St Antony's College, Oxford

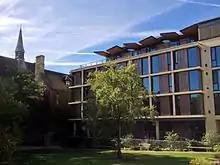
The Gateway Building, completed in 2013, provides around fifty en-suite study bedrooms.

Most college accommodation is located on site, with around 104 en-suite bedrooms provided in the Gateway and Founder's buildings. Further rooms are to be found in converted Victorian houses both on site or very close by.